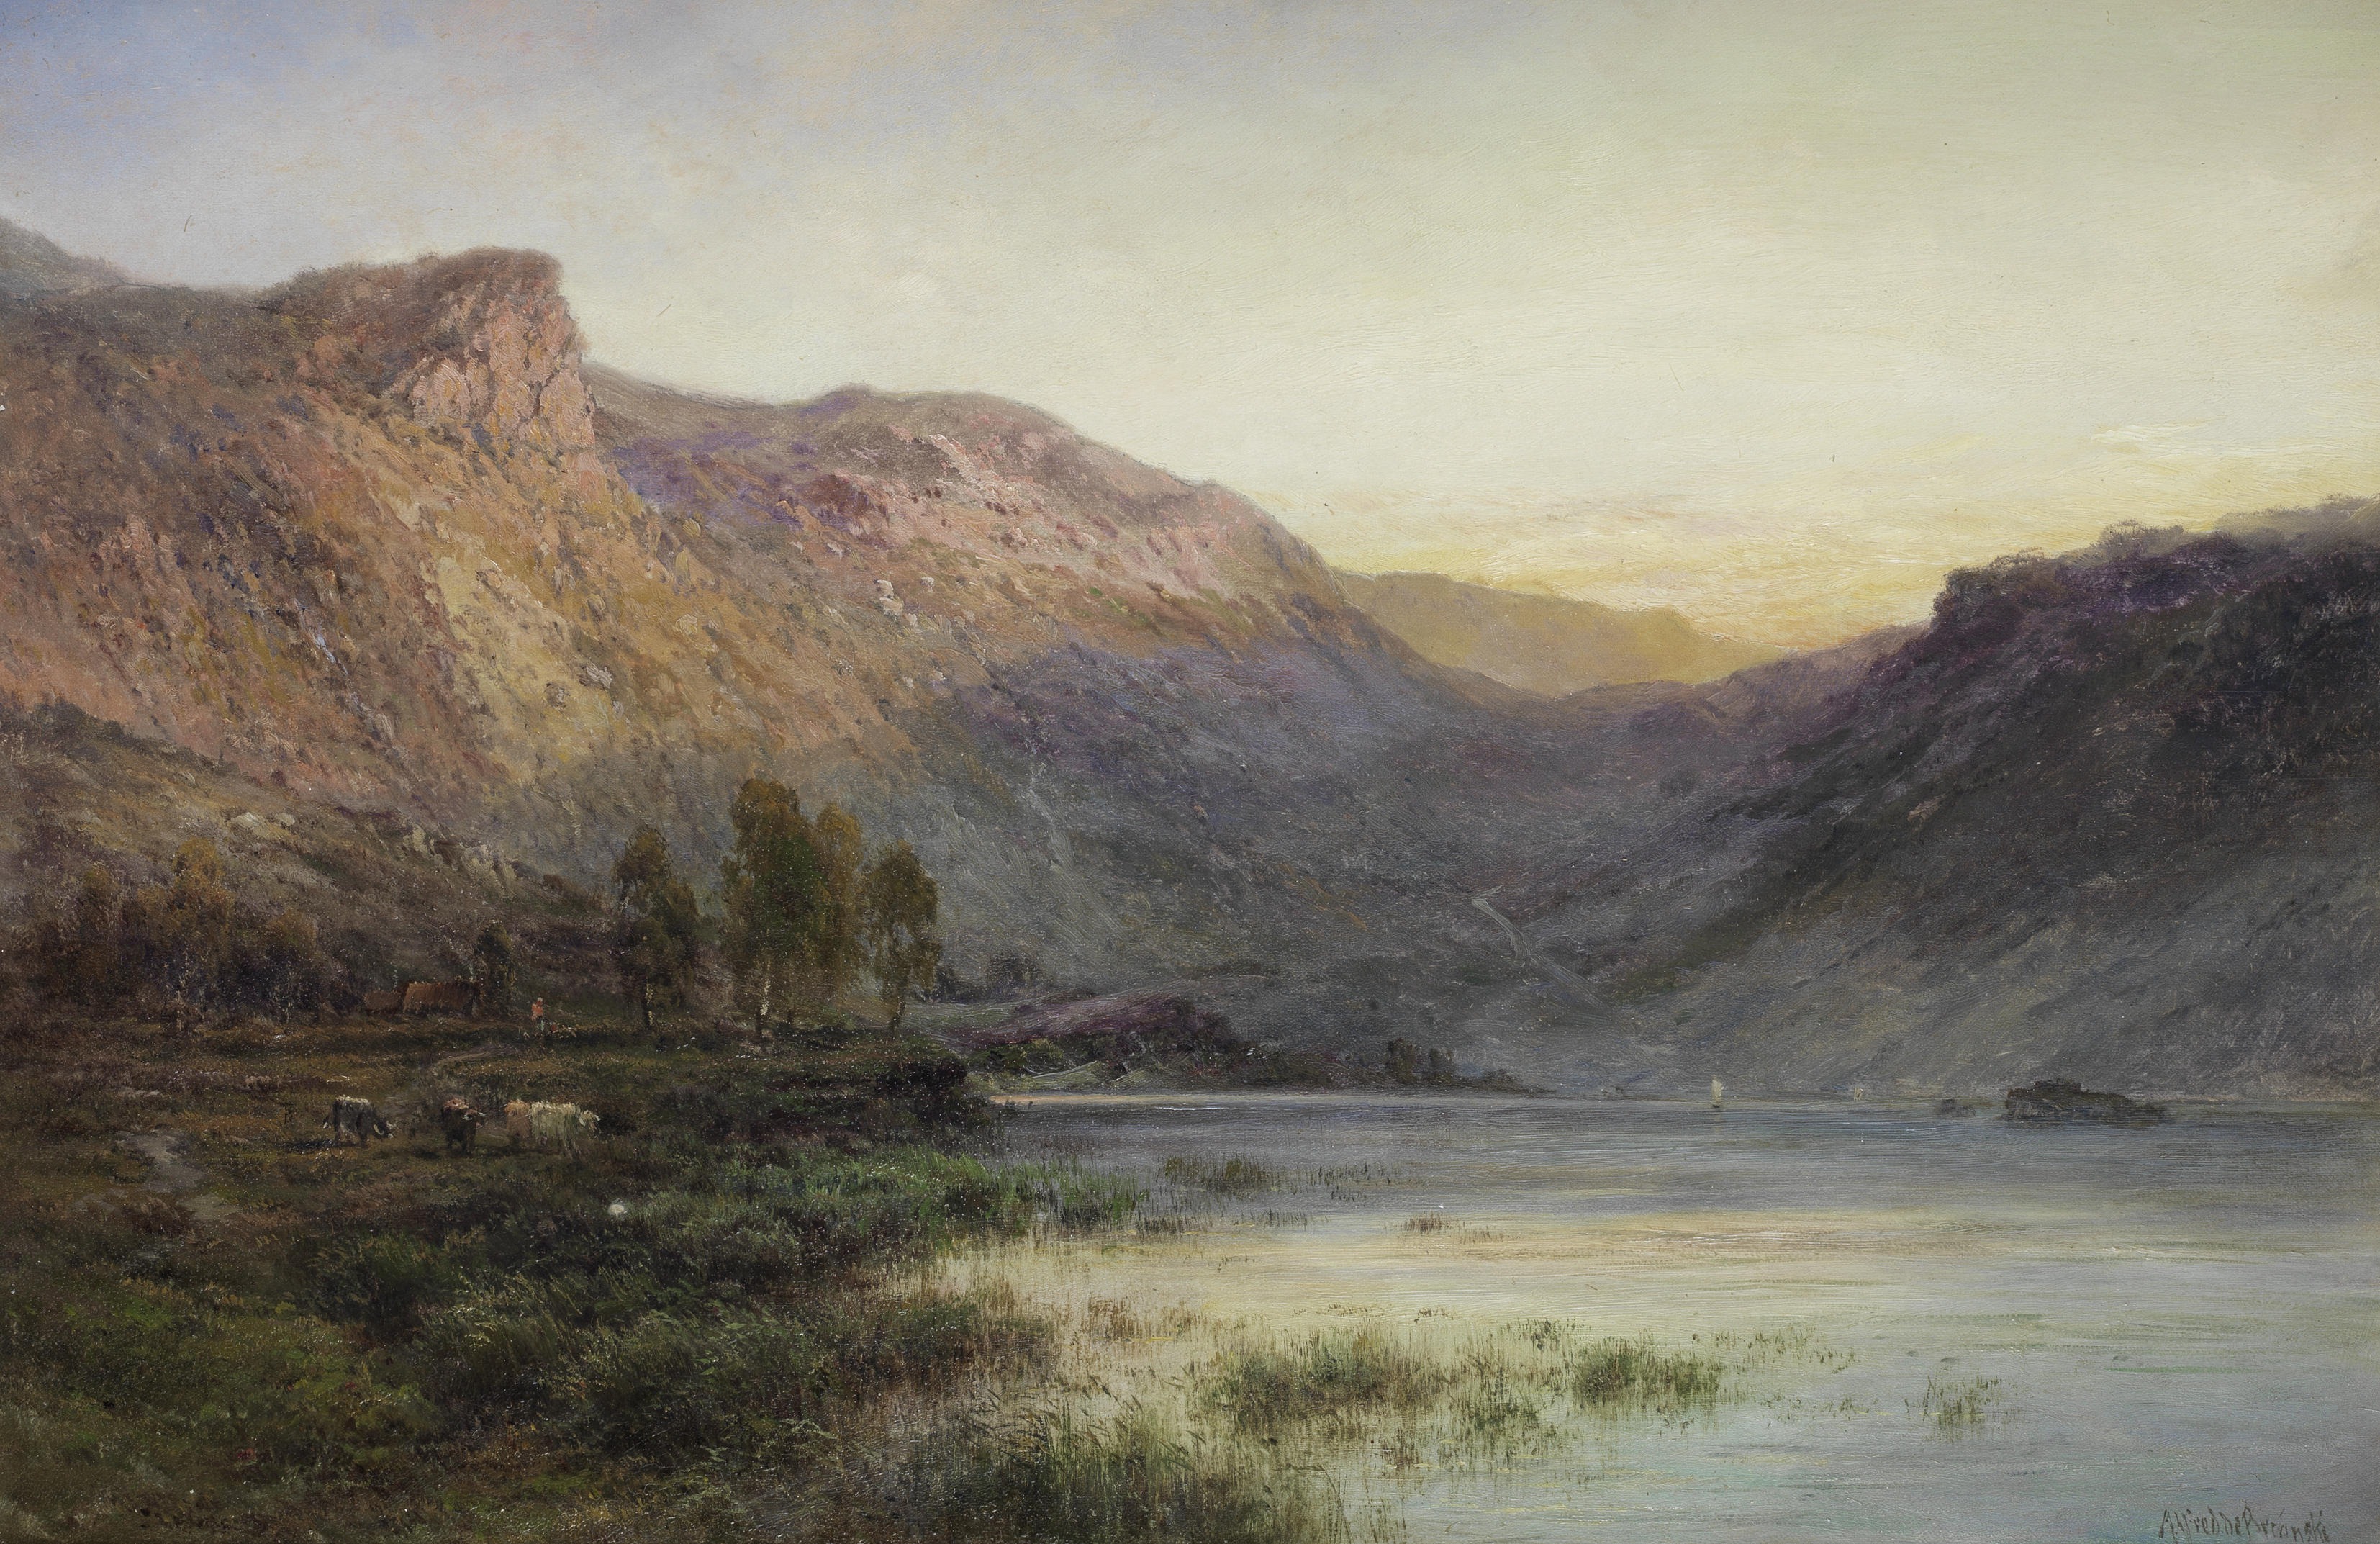
landscape, water, nature, forest, wilderness, mountain, sky, countryside, morning, hill, lake, river, valley, country, scenic, artistic, highland, painting, trees, woods, outside, art, clouds, mountains, badlands, plateau, fell, loch, landform, artistry, oil on canvas, geographical feature, atmospheric phenomenon, mountainous landforms, alfred de breanski